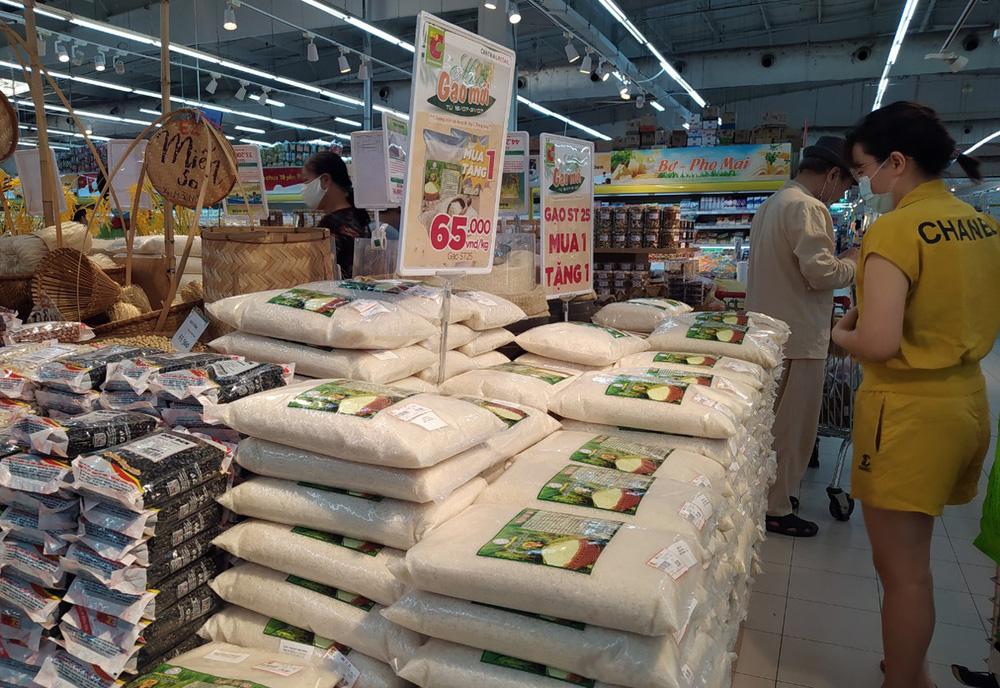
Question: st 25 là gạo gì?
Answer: là gạo mới